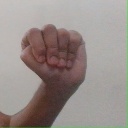
अक्षर: ठ